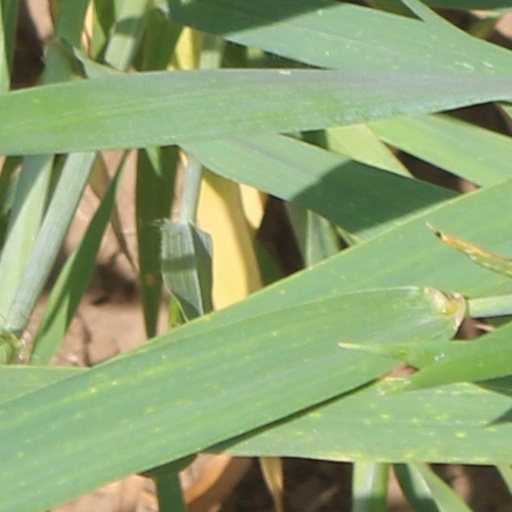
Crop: wheat